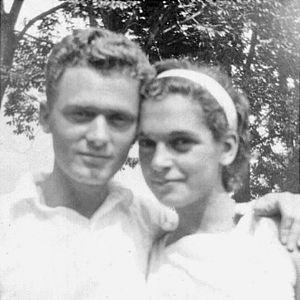
Irving Adler est un écrivain, mathématicien, scientifique, militant politique et enseignant américain. Il est l'auteur de 57 livres, dont certains publiés sous le pseudonyme Robert Irving, ainsi que le co-auteur de 30 autres. Traduite dans 19 langues et distribuée dans 31 pays, son œuvre traite de mathématiques, de science et d'éducation.